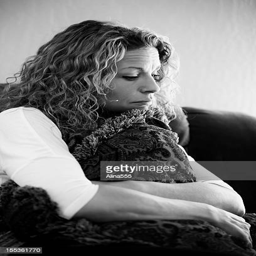
face of despair : depressed woman hugging a pillow